Sus, Pune

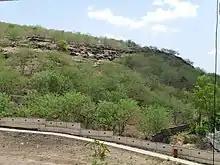
Baner Hill from Sus

Sus lies in a valley and is surrounded by hills both sides. The average elevation of the neighbourhood is . Surrounding hills include the Baner Hill, Pashan Hill, Sutarwadi Hill and the Lavale Hills.